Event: Nepal Earthquake
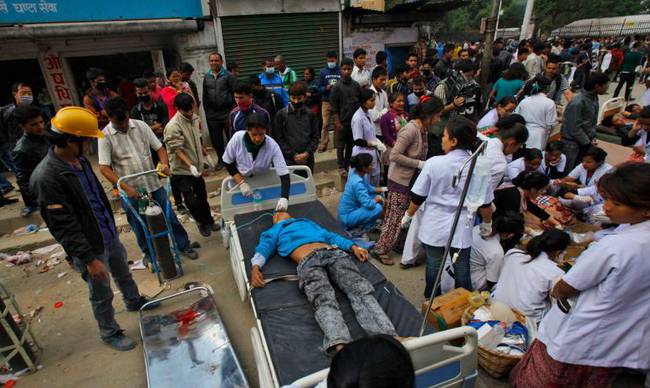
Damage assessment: damage